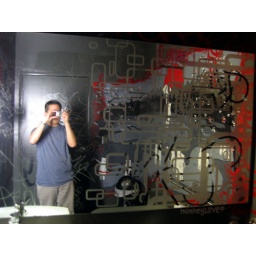
Another mirror shot in the other bathroom at the Tube. Check out the wall art reflected in the mirror. Marshmallow people!